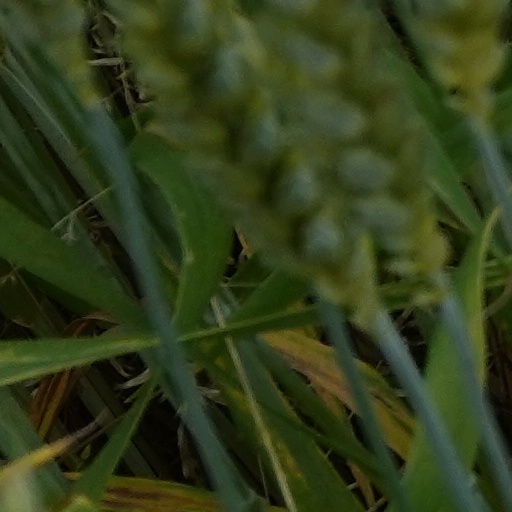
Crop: wheat